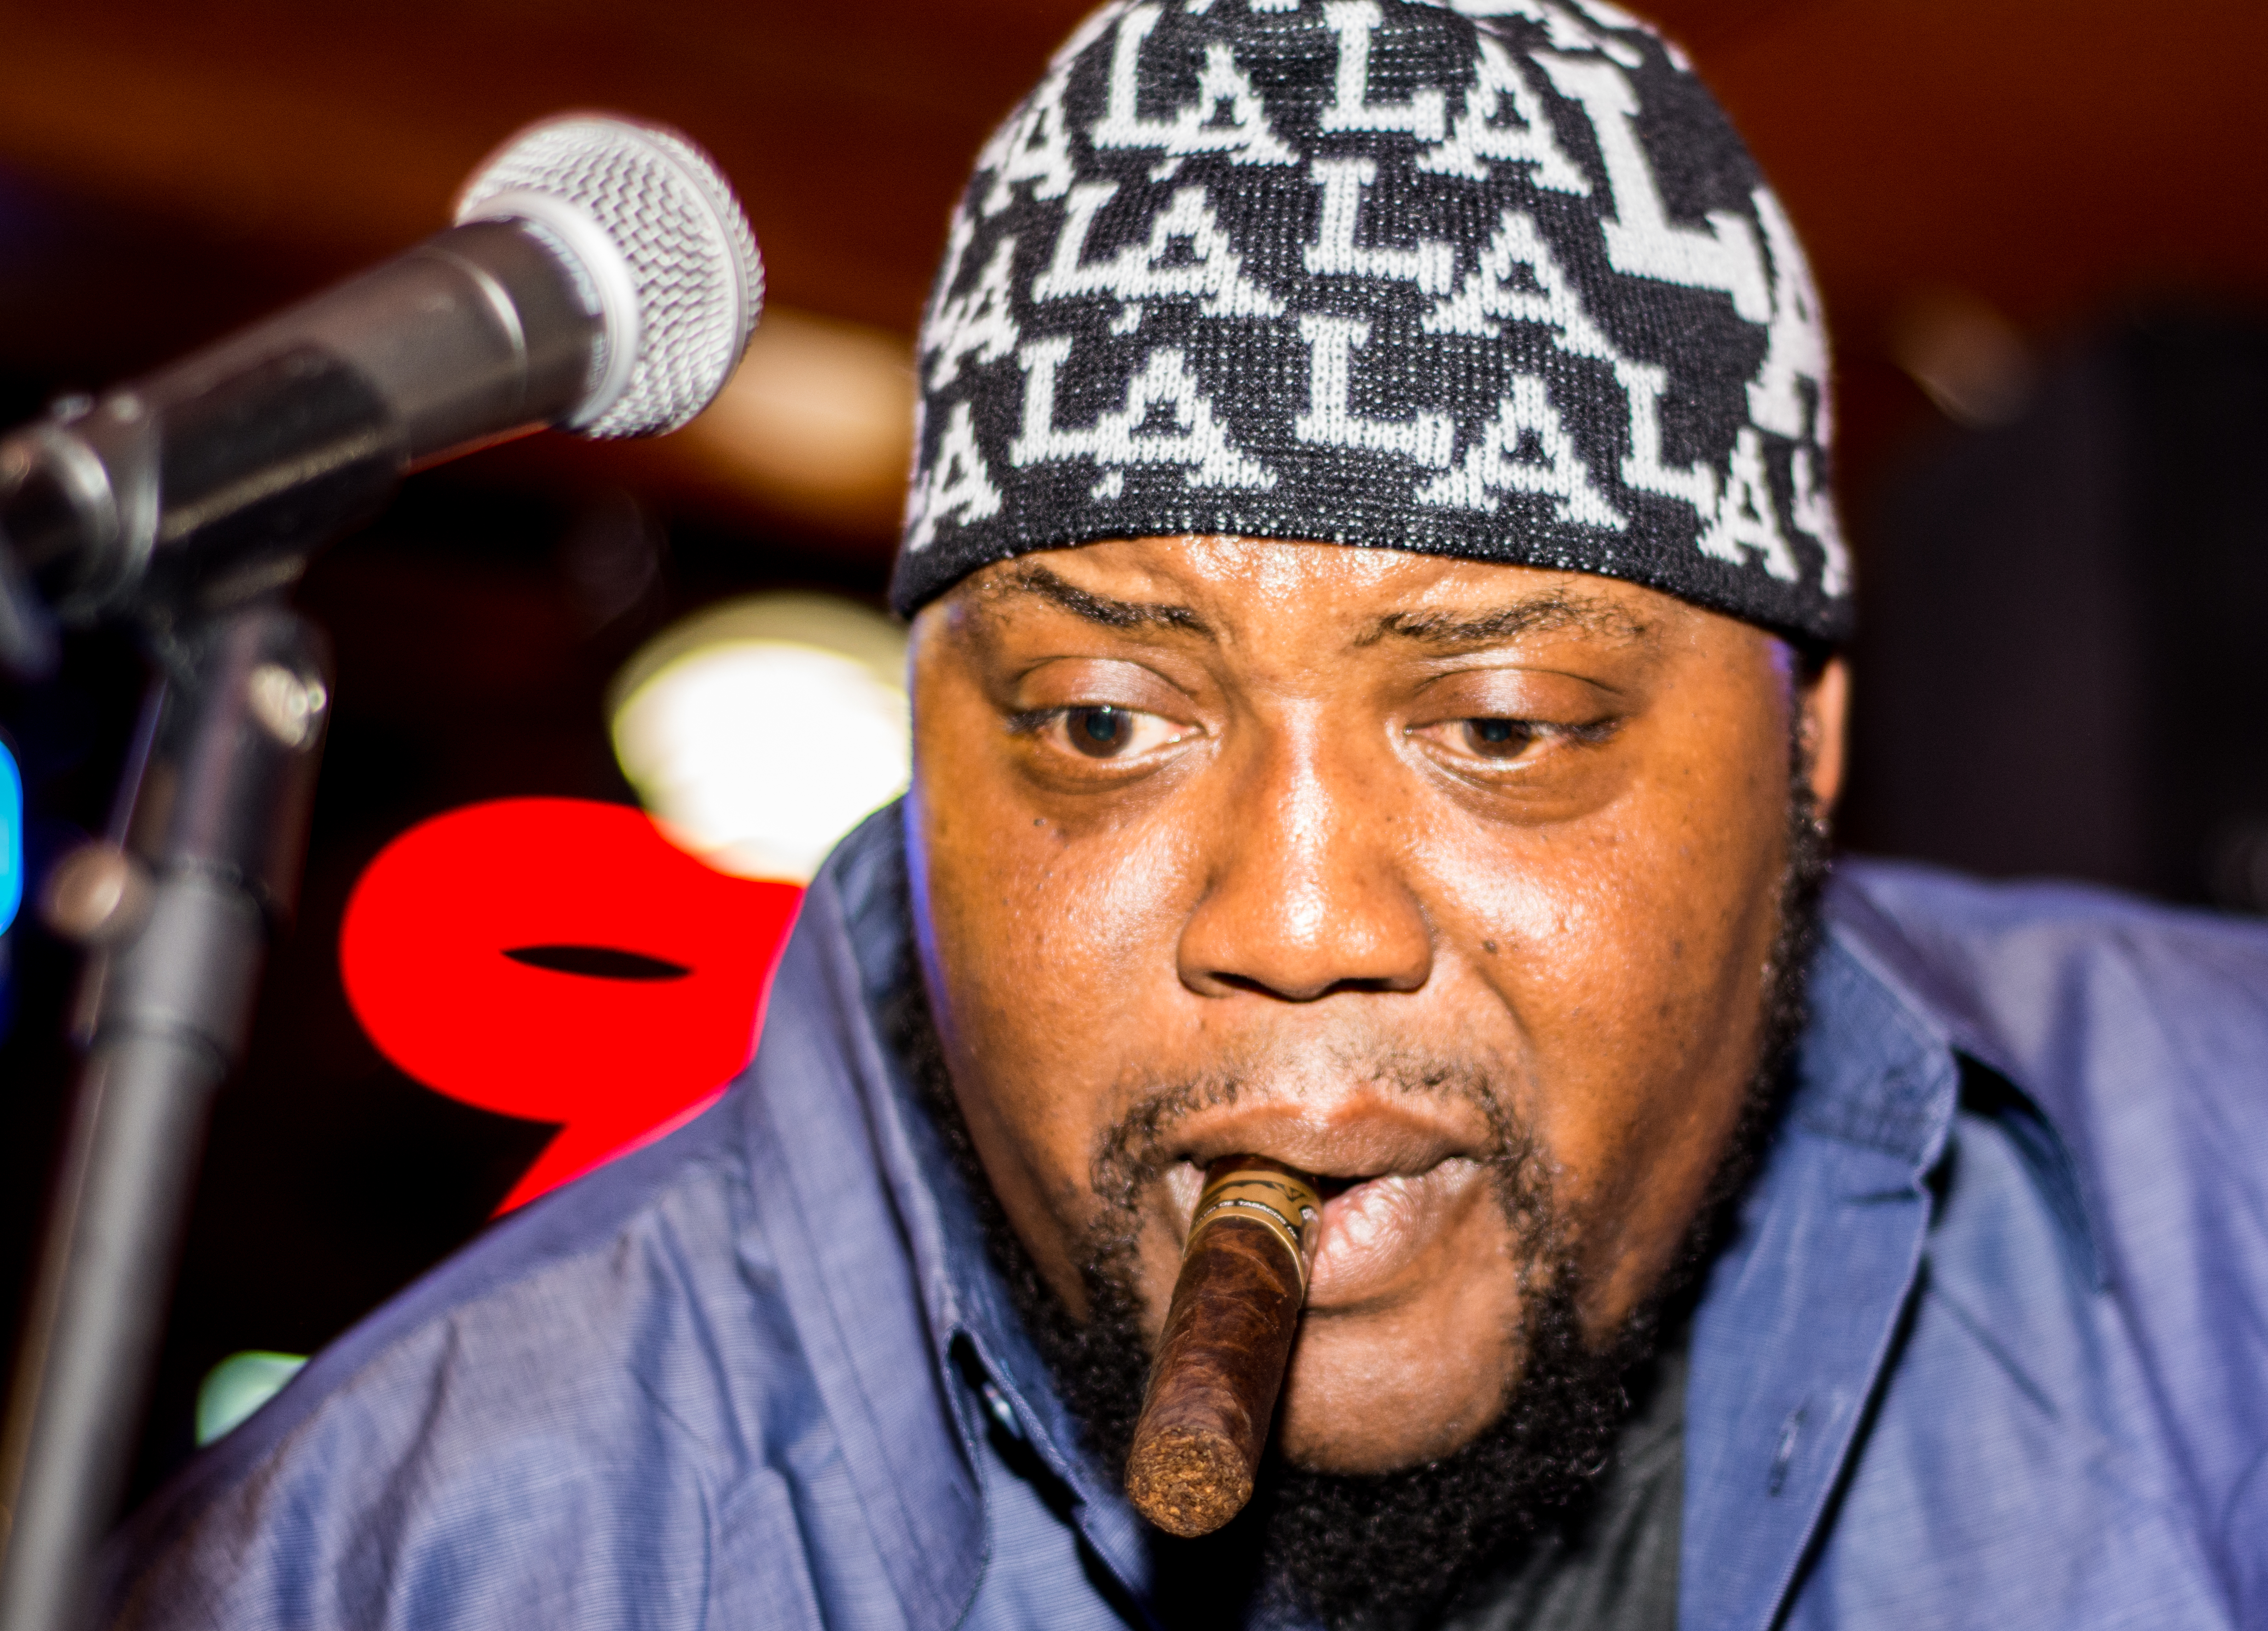
man, person, music, people, hair, hairstyle, beard, singing, facial hair